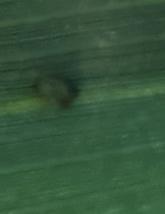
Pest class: bird_cherry_oat_aphid